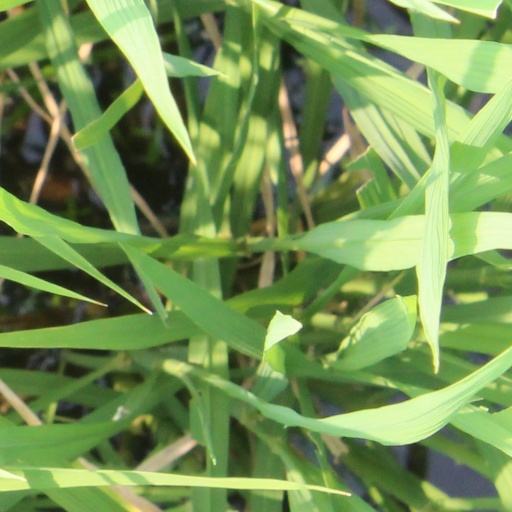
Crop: rice